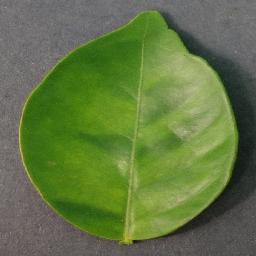
Label: Orange___Haunglongbing_(Citrus_greening)